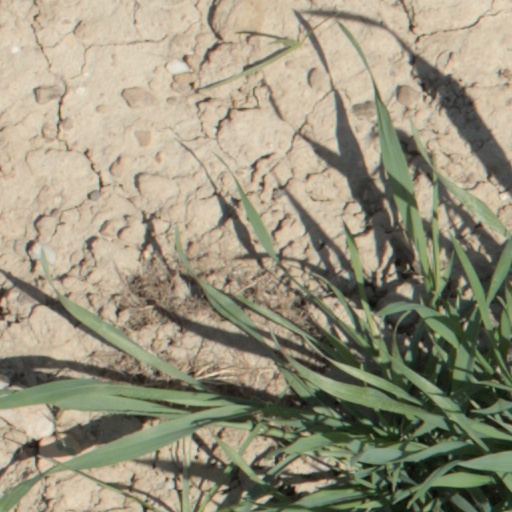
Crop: wheat